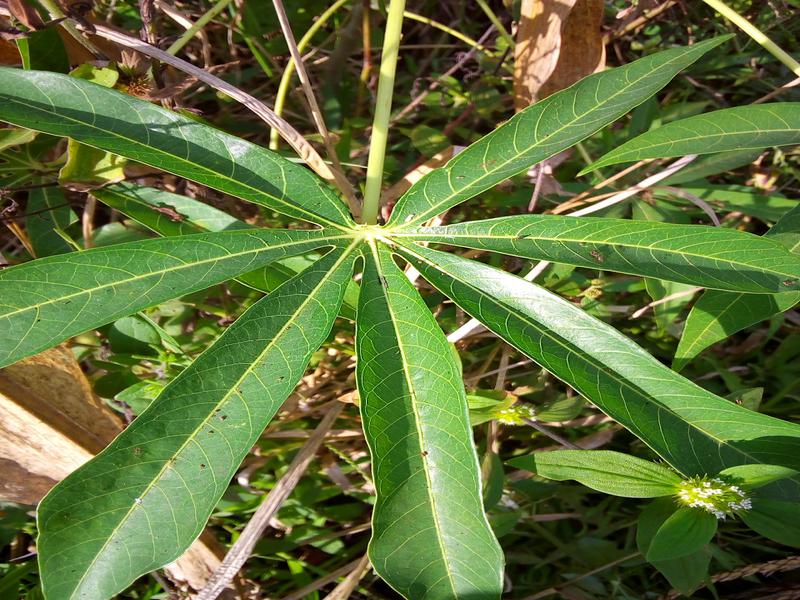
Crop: cassava
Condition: healthy